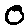
Label: 0